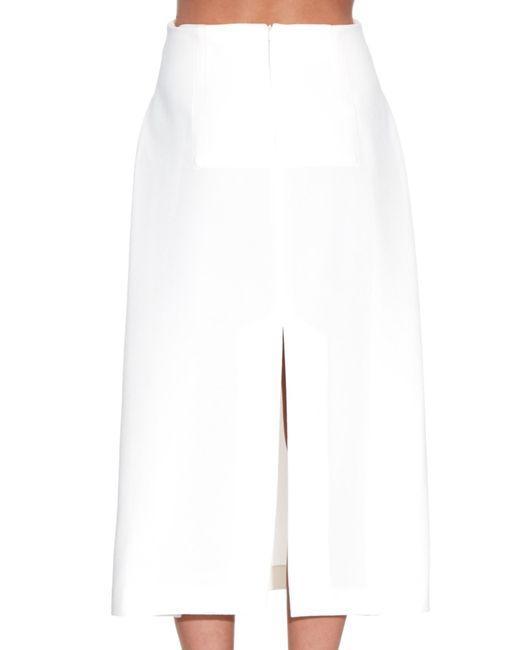
Schlichter weißer Baumwollrock für Frauen